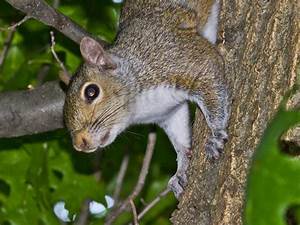
Label: squirrel